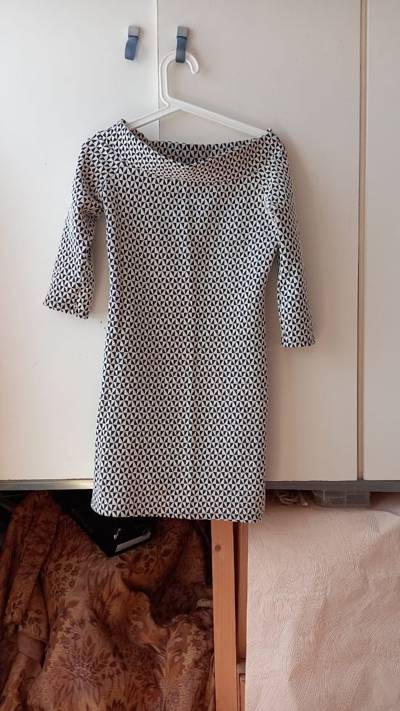
Waste category: clothes